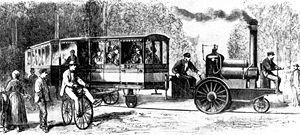
Jean Larmanjat, né le 4 mars 1826 à Huriel et mort le 26 août 1895 dans le 8e arrondissement de Paris, est un ingénieur et inventeur français.
Le tramway du Raincy à Montfermeil a relié, entre 1890 et 1938, la ville du Raincy au bourg de Montfermeil, alors tous deux situés dans le département de Seine-et-Oise.
Montfermeil est une commune française située dans le département de la Seine-Saint-Denis en région Île-de-France.
La ligne de Joigny à Toucy est une ancienne ligne de chemin de fer départementale à voie métrique entre Joigny et Toucy exploitée sous le principe de concession par la Compagnie des Chemins de Fer d’intérêt Local de l’Yonne puis sous le régime de l’affermage par la CFD et enfin par la SICA de la région Joigny-Toucy-Auxerre.
La compagnie du Chemin de fer Lausanne-Échallens-Bercher est une compagnie de chemin de fer exploitant la ligne à voie étroite Lausanne − Bercher, située dans le canton de Vaud en Suisse, qui relie la ville de Lausanne à la commune de Bercher via Échallens. La gestion opérationnelle de la compagnie est assurée par les Transports publics de la région lausannoise.